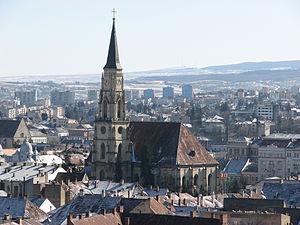
L'Église catholique romaine Saint Michel de Cluj, l'un des plus valeureux monuments d'architecture gothique de Cluj-Napoca, se trouve sur la place de l'Union du centre-ville. À côté de l'Église Noire de Brașov et de la Cathédrale évangélique de Sibiu, l'église Saint Michel est aussi l'un des plus imposants édifices religieux gothiques de la Roumanie.